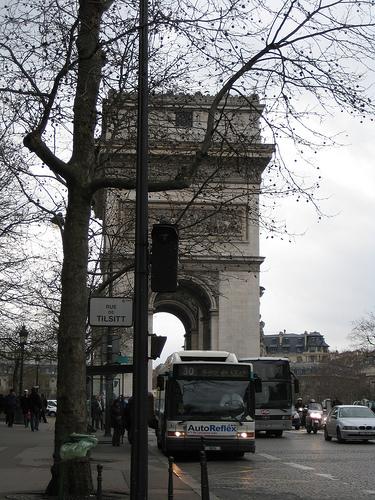
Weather: rain or strom